Albinegros de Orizaba

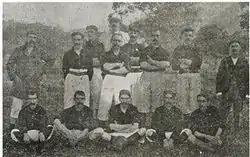
The 1902 team, the first Mexican football champion ever.

In 1902 the "Liga Mexicana de Football Amateur Association", also known as Primera Fuerza, was founded with 5 clubs Pachuca A.C, Mexico Cricket Club, Reforma AC and British Club. The league finished its first year successful with Orizaba crowning the first champion in Mexico's history. Right after the tournament ended there were internal problems with the club, and as a result, Orizaba decided to leave the league.